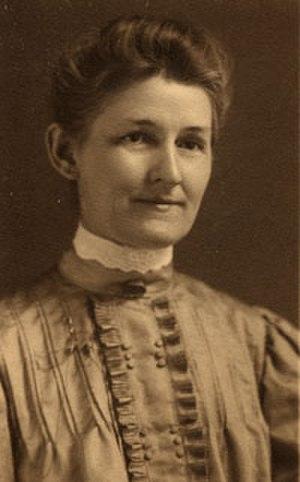
Mary Hancock McLean, née le 28 février 1861 à Washington dans le Missouri et morte le 17 mai 1930, est une médecin et missionnaire américaine.